Bip internal ribosome entry site (IRES)

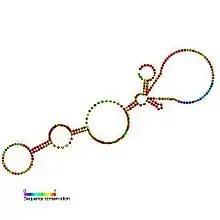
Predicted secondary structure and sequence conservation of IRES_Bip

The BiP internal ribosome entry site (IRES) is an RNA element present in the 5' UTR of the mRNA of BiP protein and allows cap-independent translation. BiP protein expression has been found to be significantly enhanced by the heat shock response due to internal ribosome entry site (IRES)-dependent translation. It is thought that this translational mechanism is essential for the survival of cells under stress.